21 Bridges

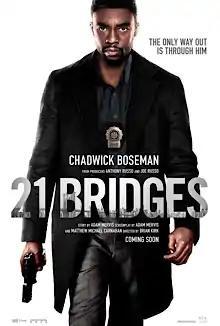
Theatrical release poster

21 Bridges is a 2019 American action-thriller film directed by Brian Kirk and written by Adam Mervis and Matthew Michael Carnahan. The film stars Chadwick Boseman as an NYPD Detective who shuts down the 21 river crossings of Manhattan to find two suspected cop killers, portrayed by Stephan James and Taylor Kitsch. Sienna Miller, Keith David and J. K. Simmons appear in supporting roles. The film was produced by brothers Joe Russo and Anthony Russo, Mike Larocca, Robert Simonds, Gigi Pritzker, Boseman (in his only producing credit) and Logan Coles. It was also Boseman's final theatrical film before his death in August 2020. Boseman's last two films "Da 5 Bloods" and "Ma Rainey's Black Bottom" were released on Netflix.